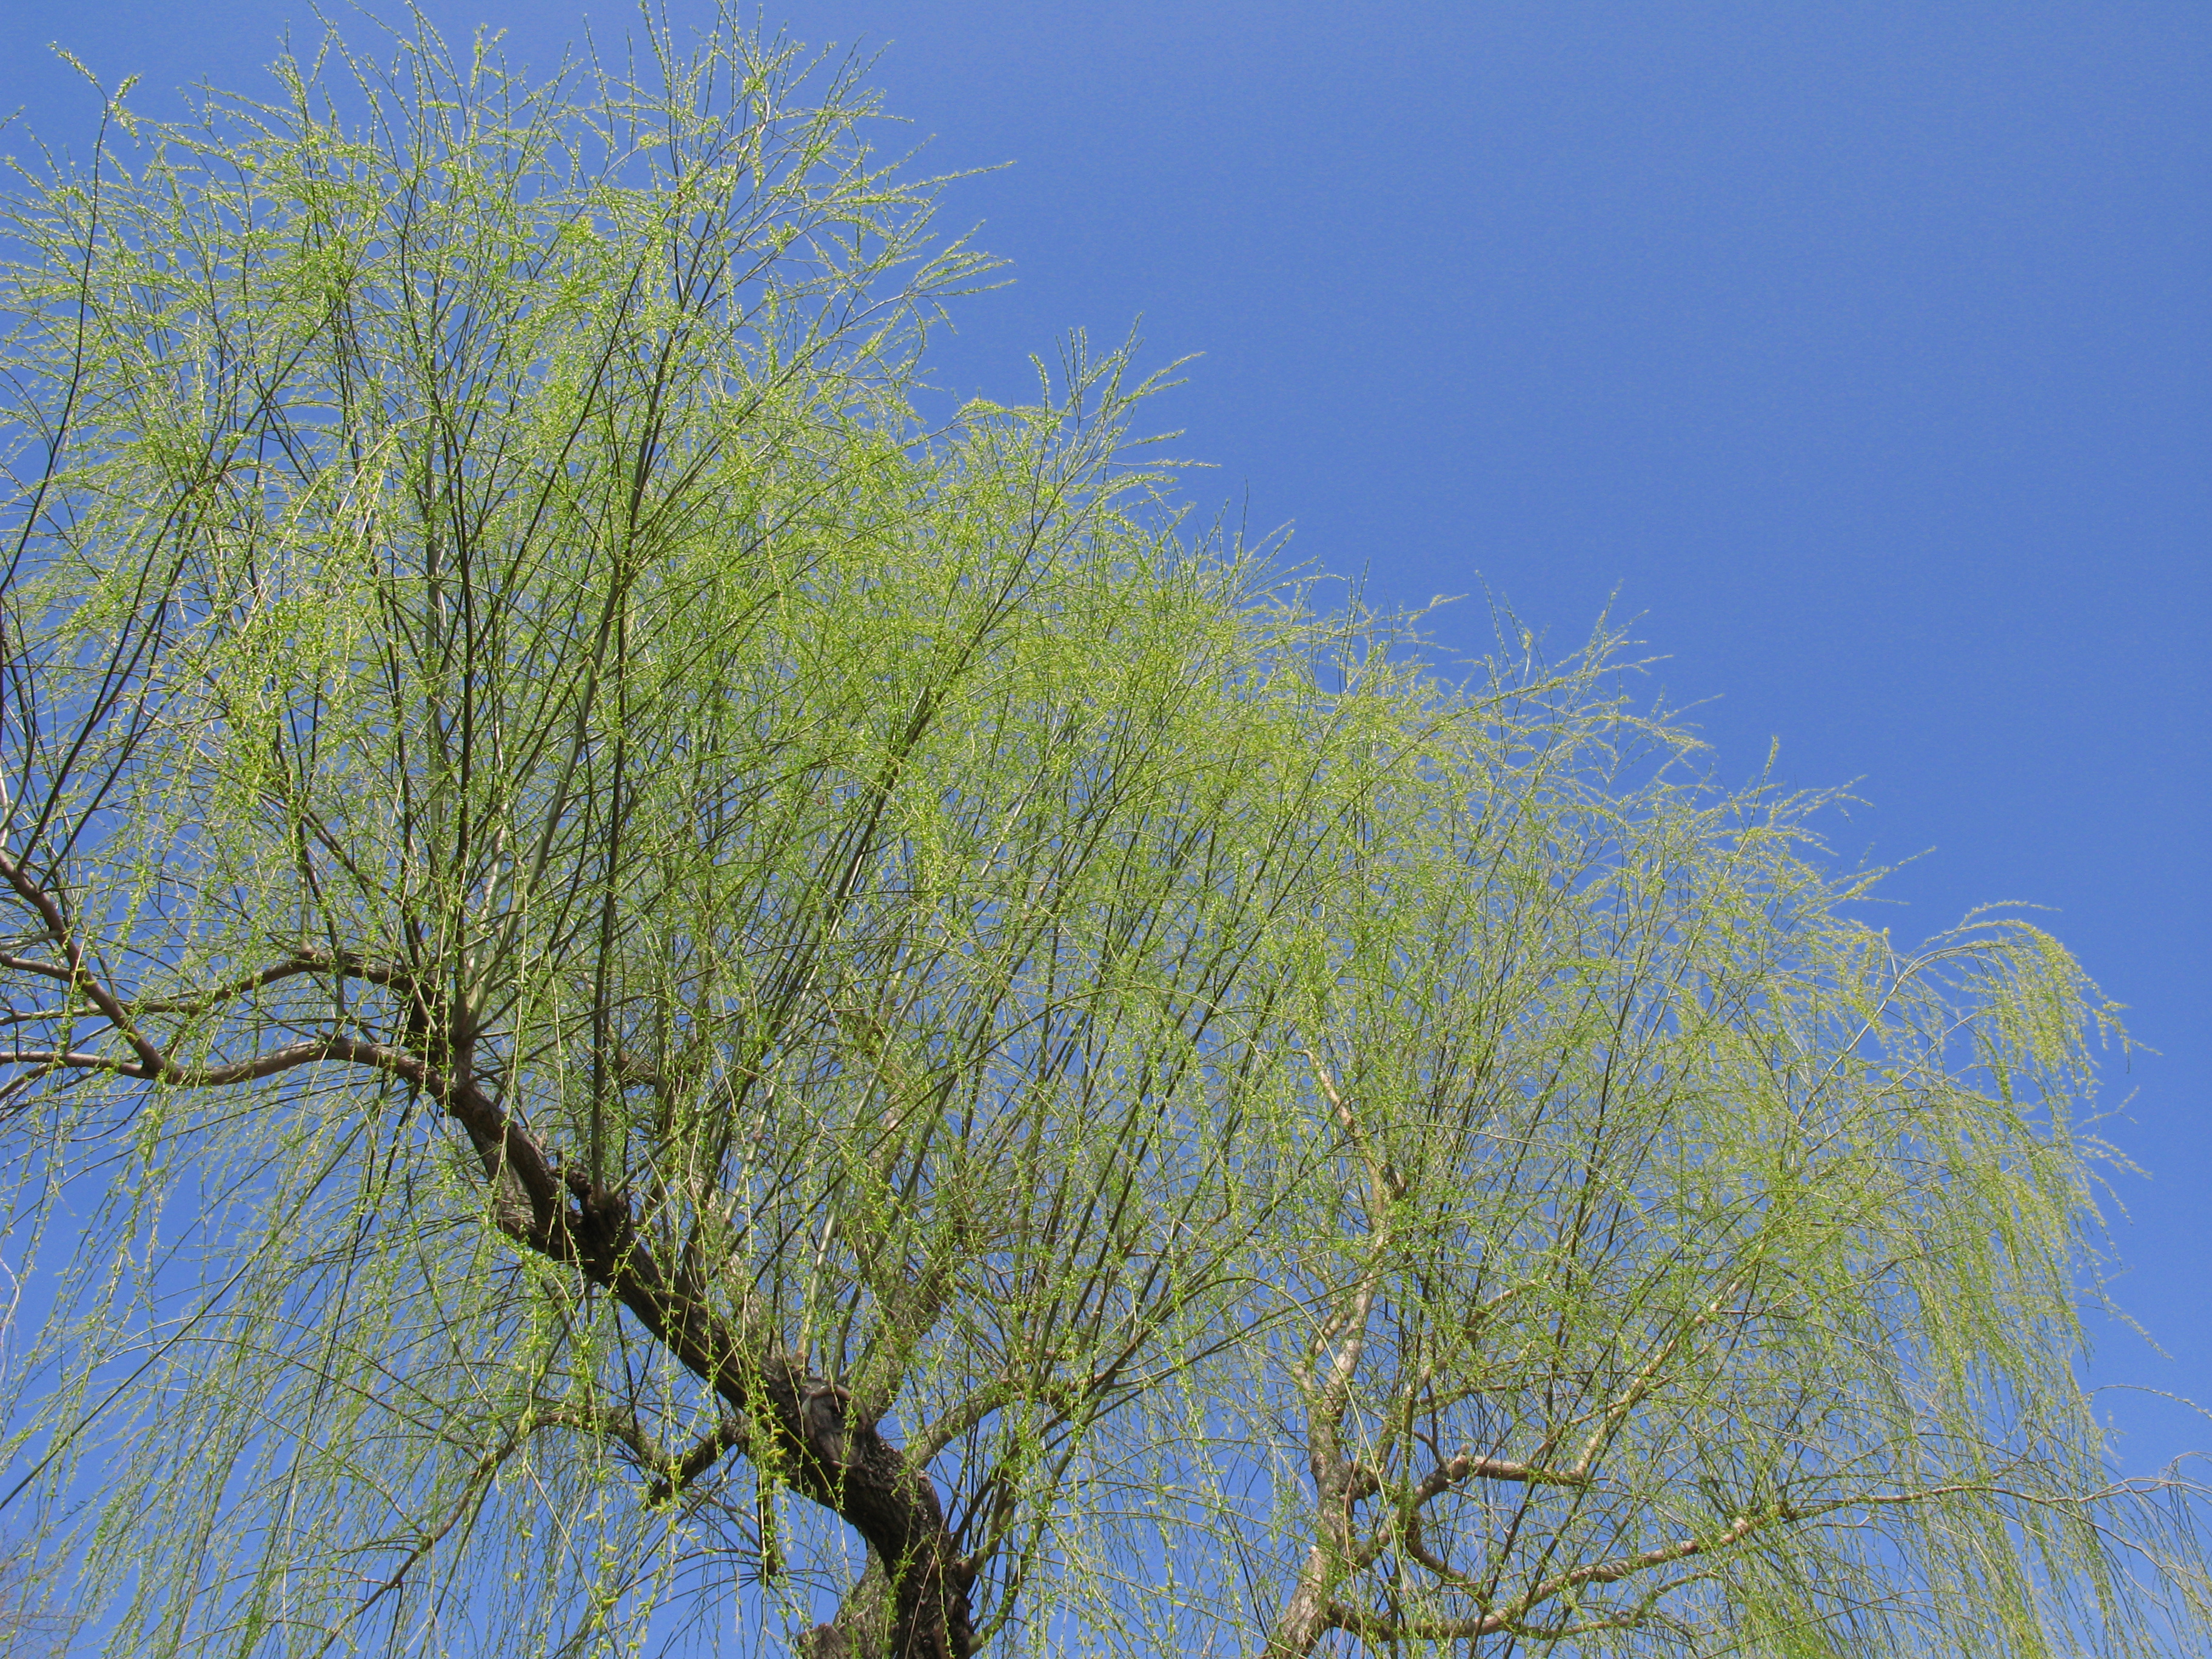
tree, nature, grass, branch, plant, sky, meadow, prairie, sunlight, leaf, flower, high, birch, flora, cool image, willow, shrub, hires, larch, ecosystem, hi, res, powershotg7, canong7, salix, grass family, woody plant, land plant